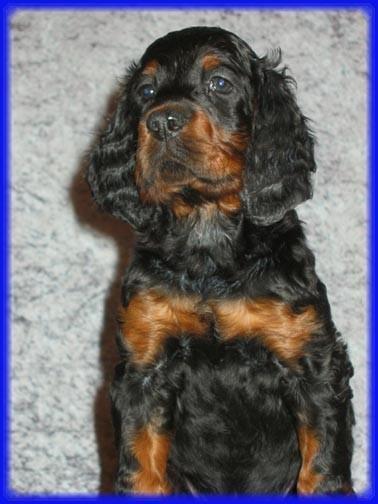
Gordon_setter